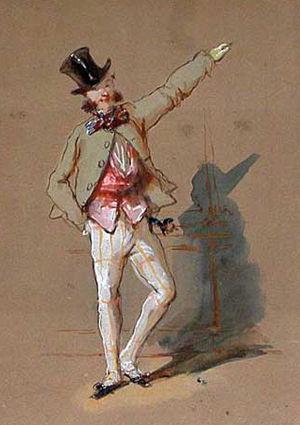
Peines de cœur d’une chatte anglaise est une nouvelle d'Honoré de Balzac. Elle fait partie des Scènes de la vie privée et publique des animaux, paru en livraison de 1840 à 1842, puis en livre illustré, le tome premier en 1841 et le second en 1842 avec le sous-titre Études de mœurs contemporaines.
Voyage d’un lion d’Afrique à Paris, et ce qui s’ensuivit est une nouvelle satirique d'Honoré de Balzac parue en livraison de 1840 à 1842, puis en livre illustré en deux volumes de 1844 à 1845 dans l'ouvrage collectif, Scènes de la vie privée et publique des animaux.